Jordan 195

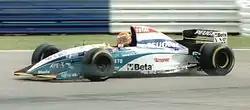
Eddie Irvine driving the 195 at the 1995 British Grand Prix.

The 195 ran with a mixture of white, red, blue and yellow livery until the San Marino Grand Prix when most of the blue livery were replaced with aqua. Total served as the team's main sponsor for the season. Like other teams sponsored by Marlboro, the logo was replaced with either a barcode or chevron at Grands Prix where cigarette advertising was not allowed.